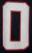
Number: 0